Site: brandenburg
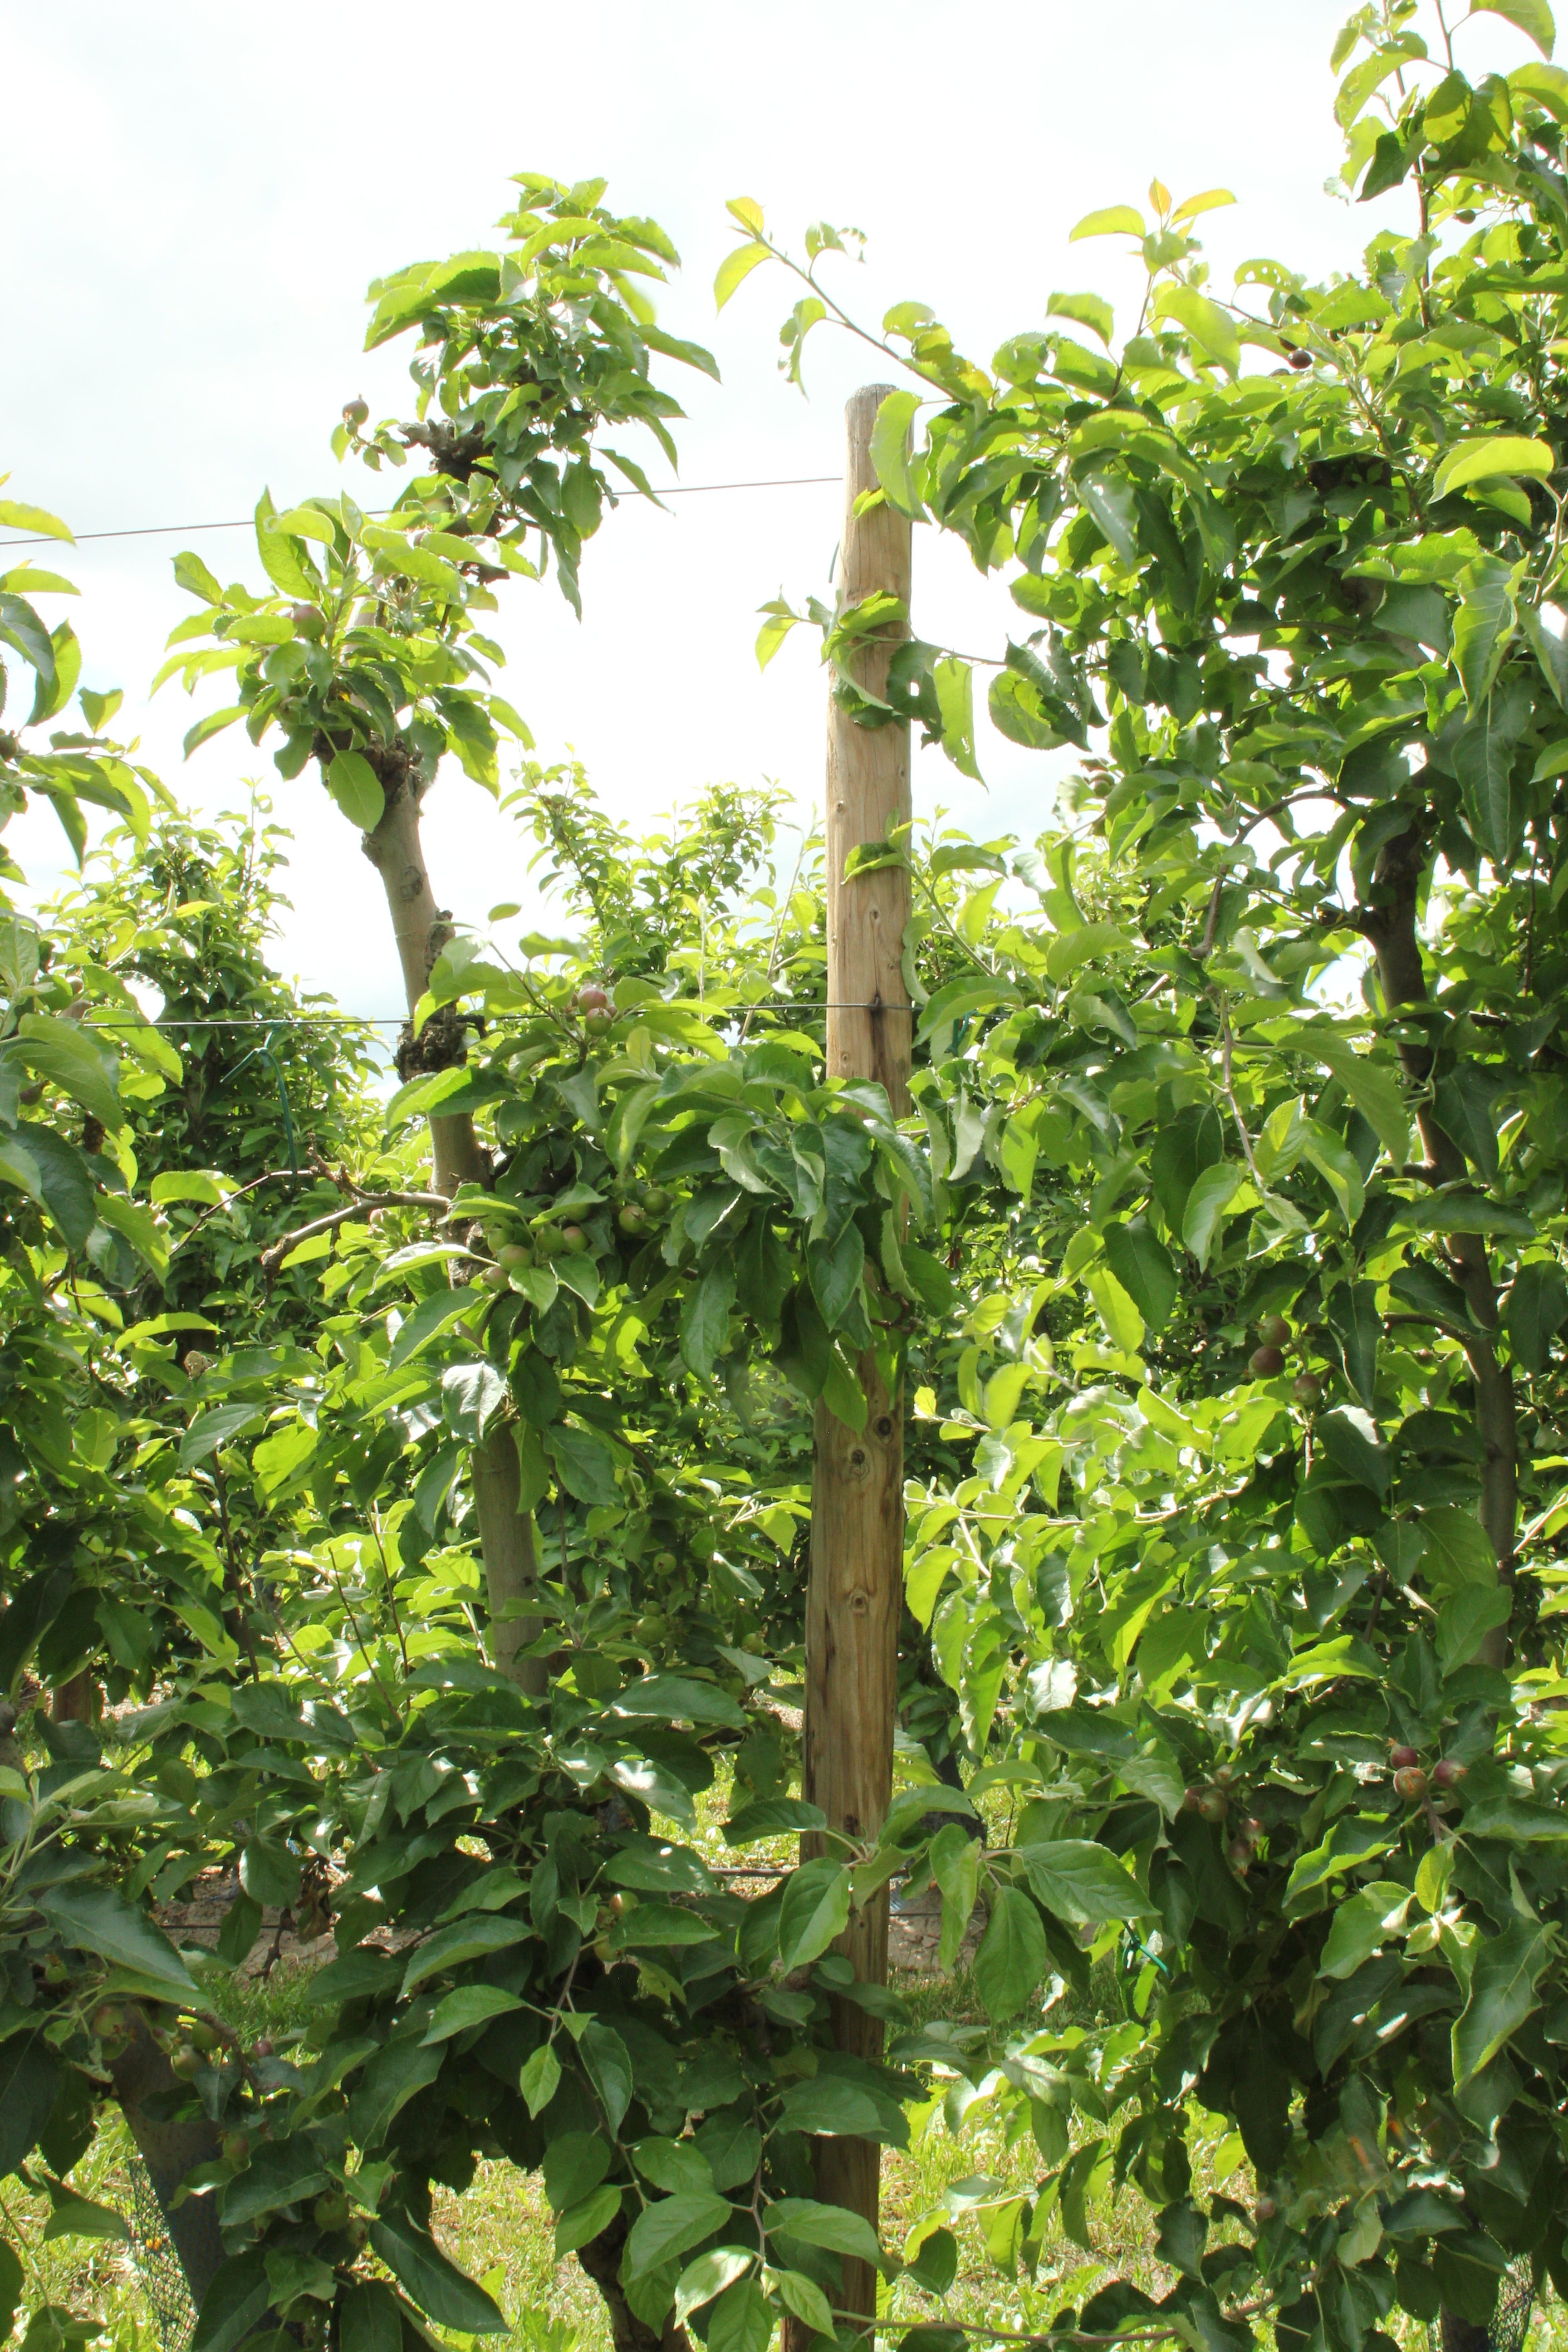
Growth stage (BBCH 72): Development of fruit